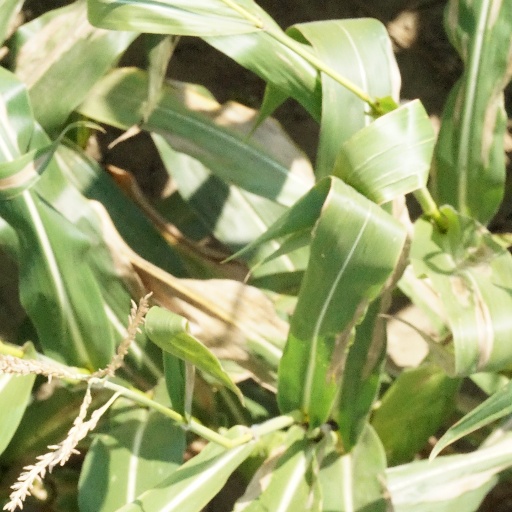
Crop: maize; corn